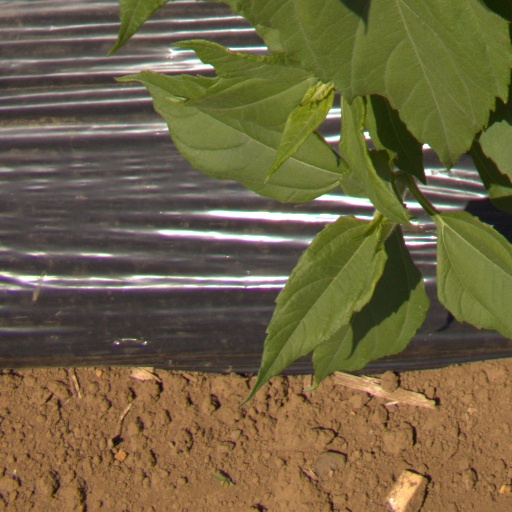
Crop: Jerusalem artichoke